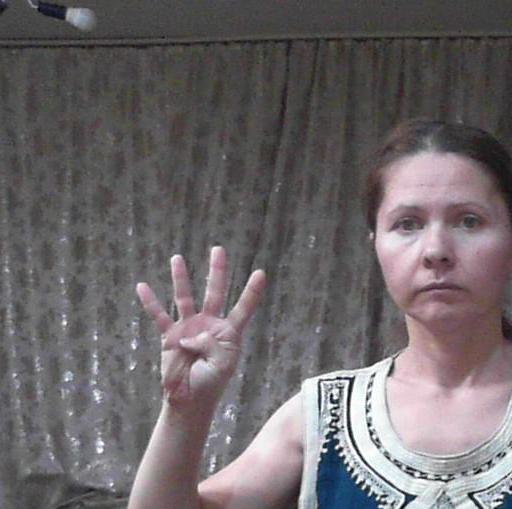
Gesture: four